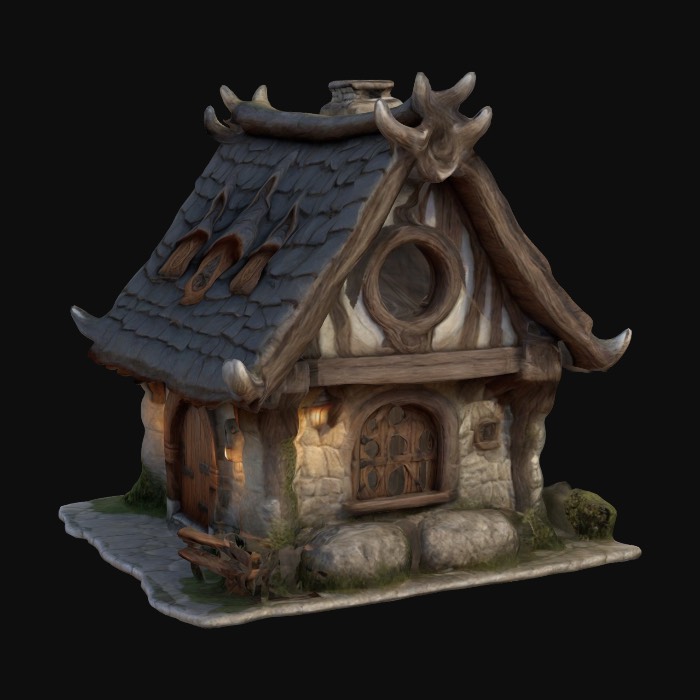
미적 점수 (1~10점): 8